Bwa people

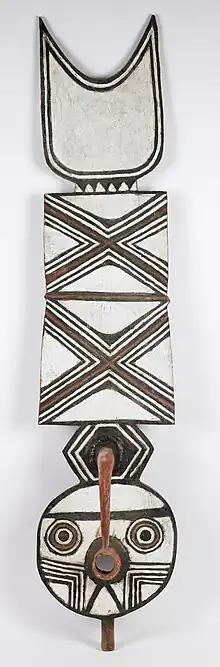
Luruya mask with abstract design of geometric patterns, all of which are symbolic; 19th-20th centuries; painted wood and fibre; height: 81.3 cm; Birmingham Museum of Art (USA). This diminutive mask represents Luruya, an ancestor who was small in stature yet revered because he could communicate with animals. The crescent above the a panel with crossed lines, and a red horn above a circular face are characteristic of Bwa plank masks. The lines represent forehead scarification

The Bwa are well known for their use of traditional tribal masks. There are several types of masks produced by the Bwa that are used in traditional rituals.